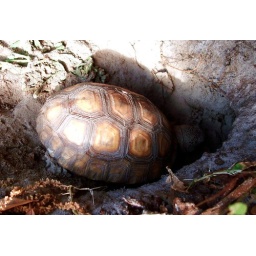
After dining on grass and weeds ..........Tootie heads for home.............a hole she has dug in her habitat.